Ekerö Municipality

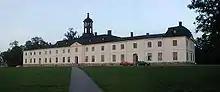
Svartsjö palace

Birka on the Björkö island is the oldest urban structure in Sweden, founded in the mid eighth century. In the ninth century, Ansgar, Archbishop of Hamburg-Bremen, made two failed attempts to convert its inhabitants. The settlement was finally abandoned in the late tenth century for unknown reasons. The excavations of the approximately 1.100 graves in the area started in 1871 and have continued since. A museum was created in 1995, and in summers various boats carry large numbers of tourists to the island.